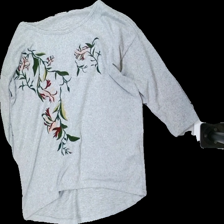
View: front
Type: Sweater
Category: Ladies
Brand: Soaked In Luxury
Colors: Grey, Green, Pink
Material: 95% polyester, 5% elastane
Pattern: Floral print
Cut: C-collar, Regular
Size: S
Season: All
Price range: 50-100
Recommended usage: Reuse